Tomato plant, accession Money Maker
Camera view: vertical (180 deg); turntable rotation: 210 degrees
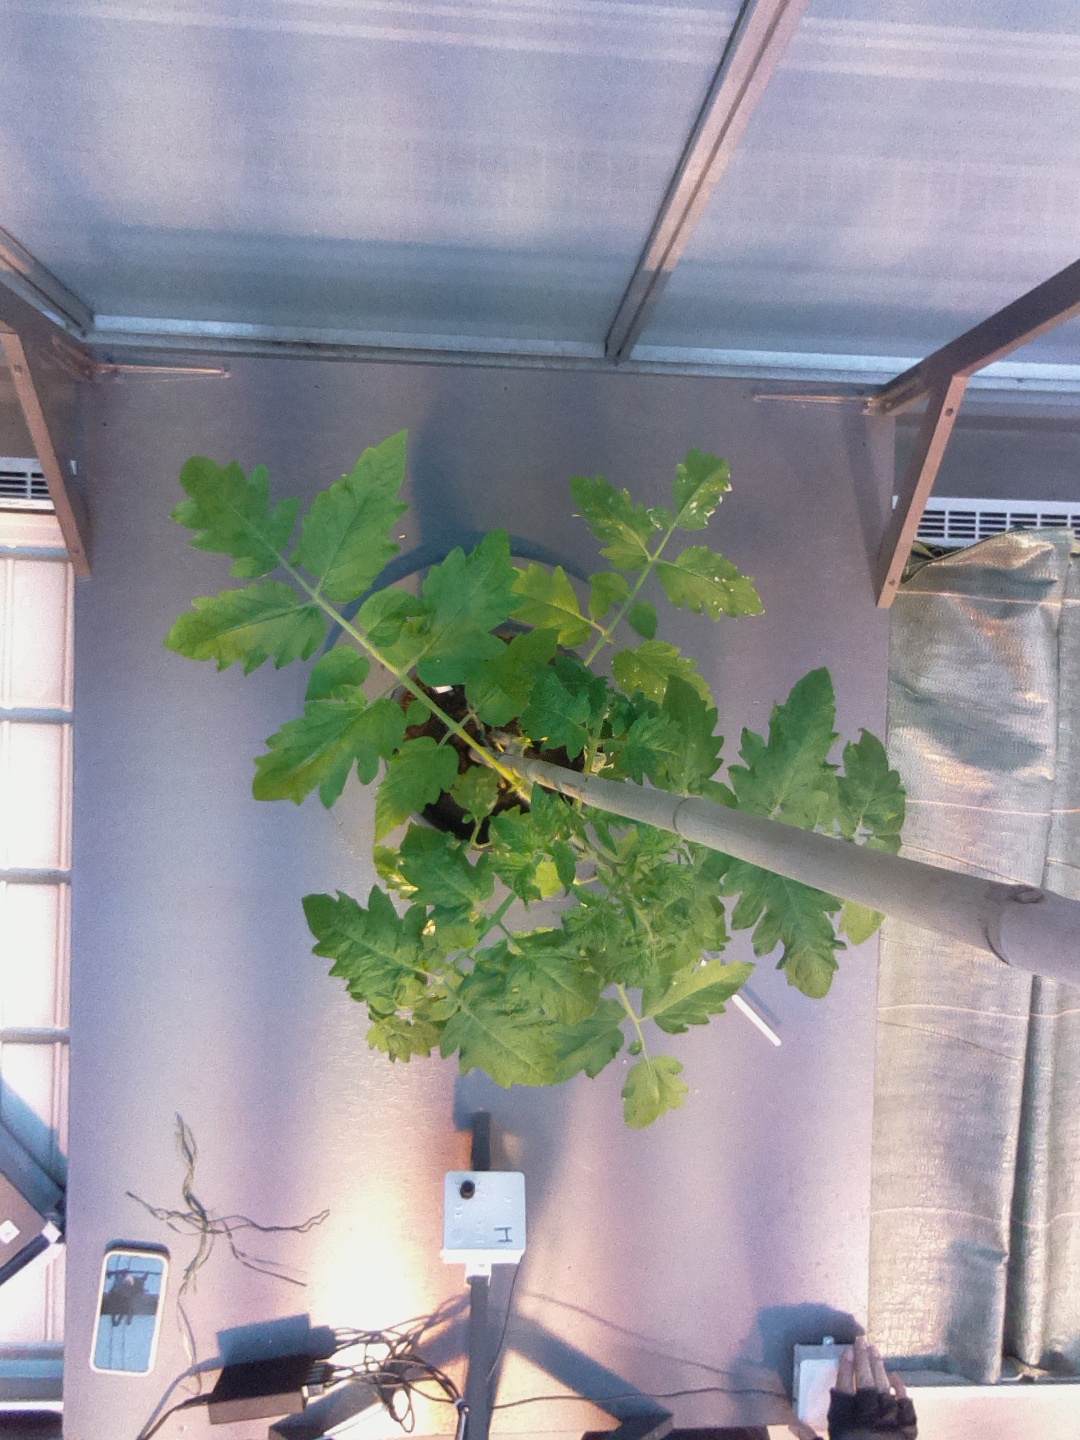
BBCH growth stage 54: 4 inflorescences visible